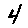
Label: 4